Bathing Venus

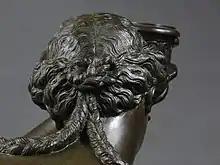
Bathing Venus (Bronze): Back view of head and hair

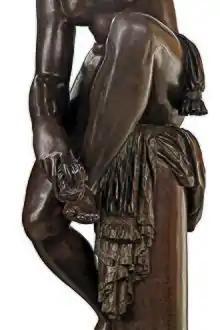
Bathing Venus (Bronze): Detail of the garment

In 2016 Alexander Rudigier and Blanca Truyols first published the bronze Bathing Venus In the French Bulletin monumental as a second version in bronze of the marble Venus by Giambologna, cast by Gerhardt Meyer in Florence in 1597, probably being part of the grand-ducal statuary gifts to the French king Henri IV. The attribution is based on style, technical analysis, and newly found archival documents. In his preface of this publication Bertrand Jestaz writes about: « the solid evidence that the Venus, dated 1597, is assuredly a masterpiece by Giambologna, and it is more than probable that it was part of the bronzes presented to Henri IV by Ferdinando I de’Medici."